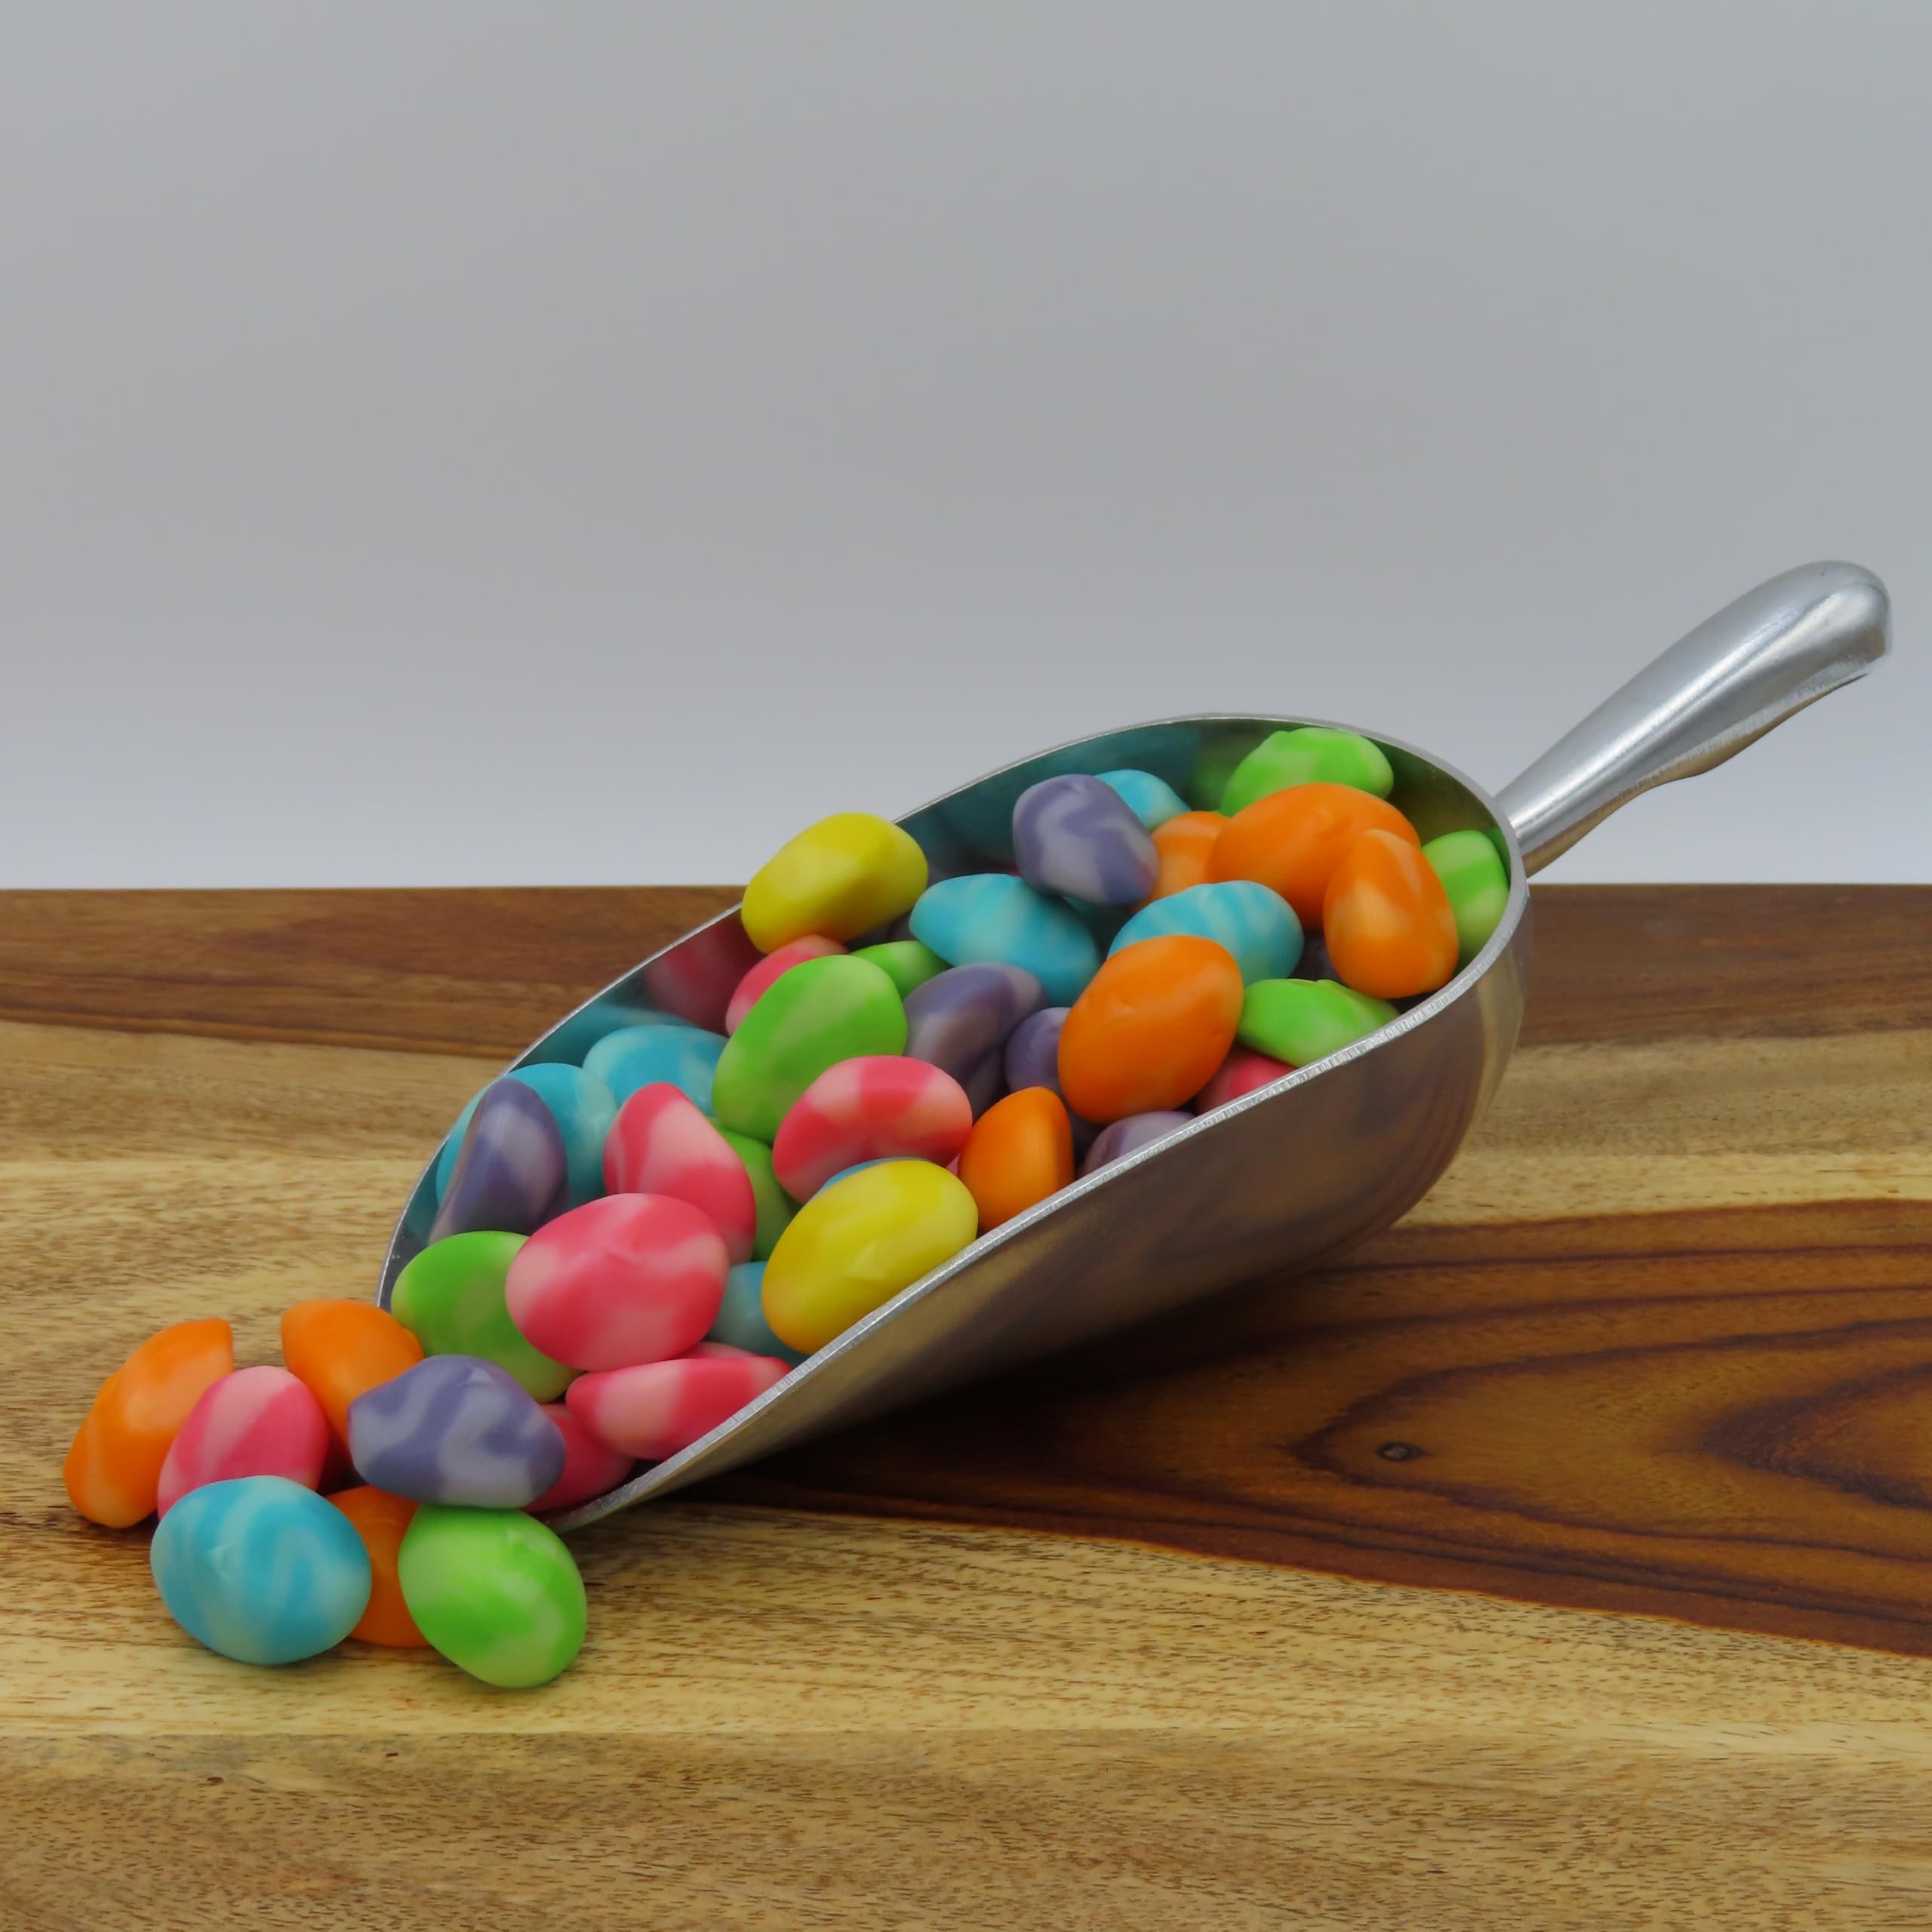
Item Name: Beulah's Gummy Easter Eggs, 10 Pounds, 1000 Pieces of Candy
Bullet Point 1: Bright Colors
Bullet Point 2: Chewy & Sweet
Bullet Point 3: Fun Easter Candy
Product Description: Celebrate Easter with the delightful taste of Gummy Easter Eggs! These swirly, colorful gummies come in vibrant shades of blue, purple, pink, green, orange, and yellow. Each egg is bursting with delicious fruit flavors, making them the perfect treat for Easter baskets, party favors, or a sweet snack. Add a touch of fun and flavor to your Easter festivities with these eggstravagant gummies! Order yours from Beulah's Candyland.
Value: 160.0
Unit: Ounce

Price: 58.59